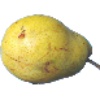
Label: Pear Monster 1